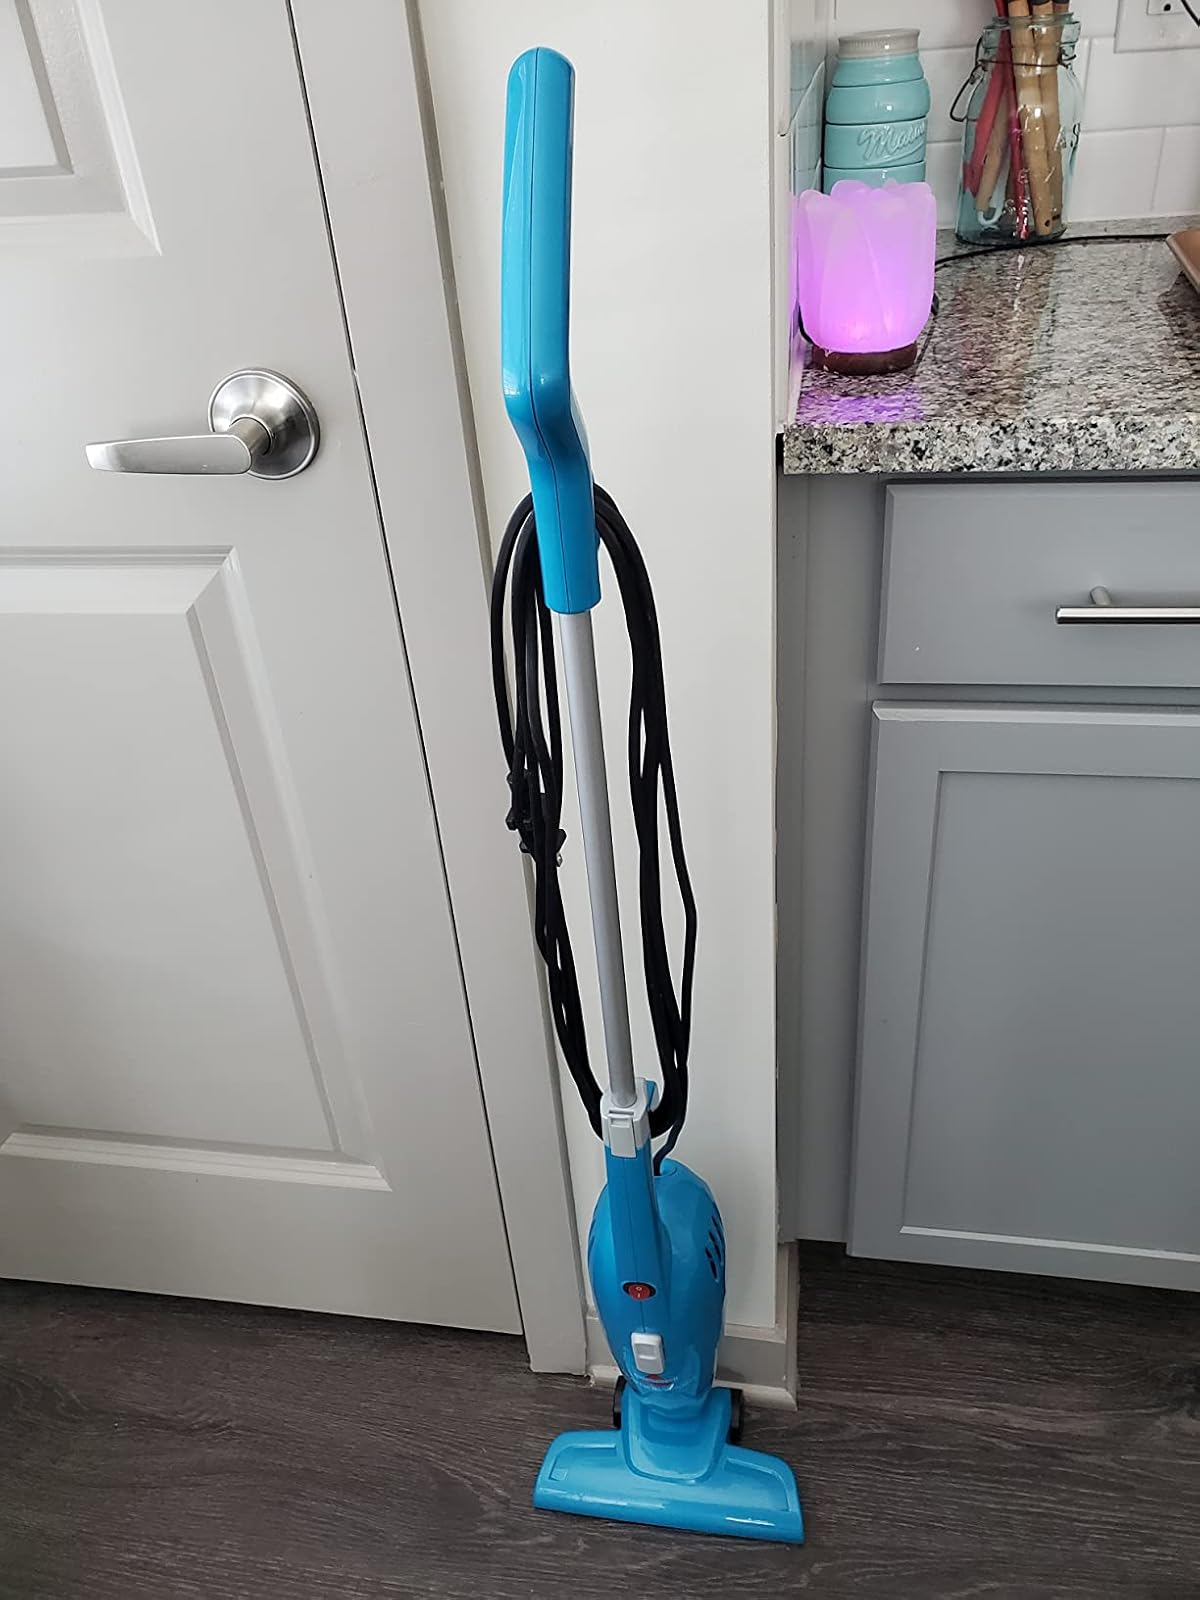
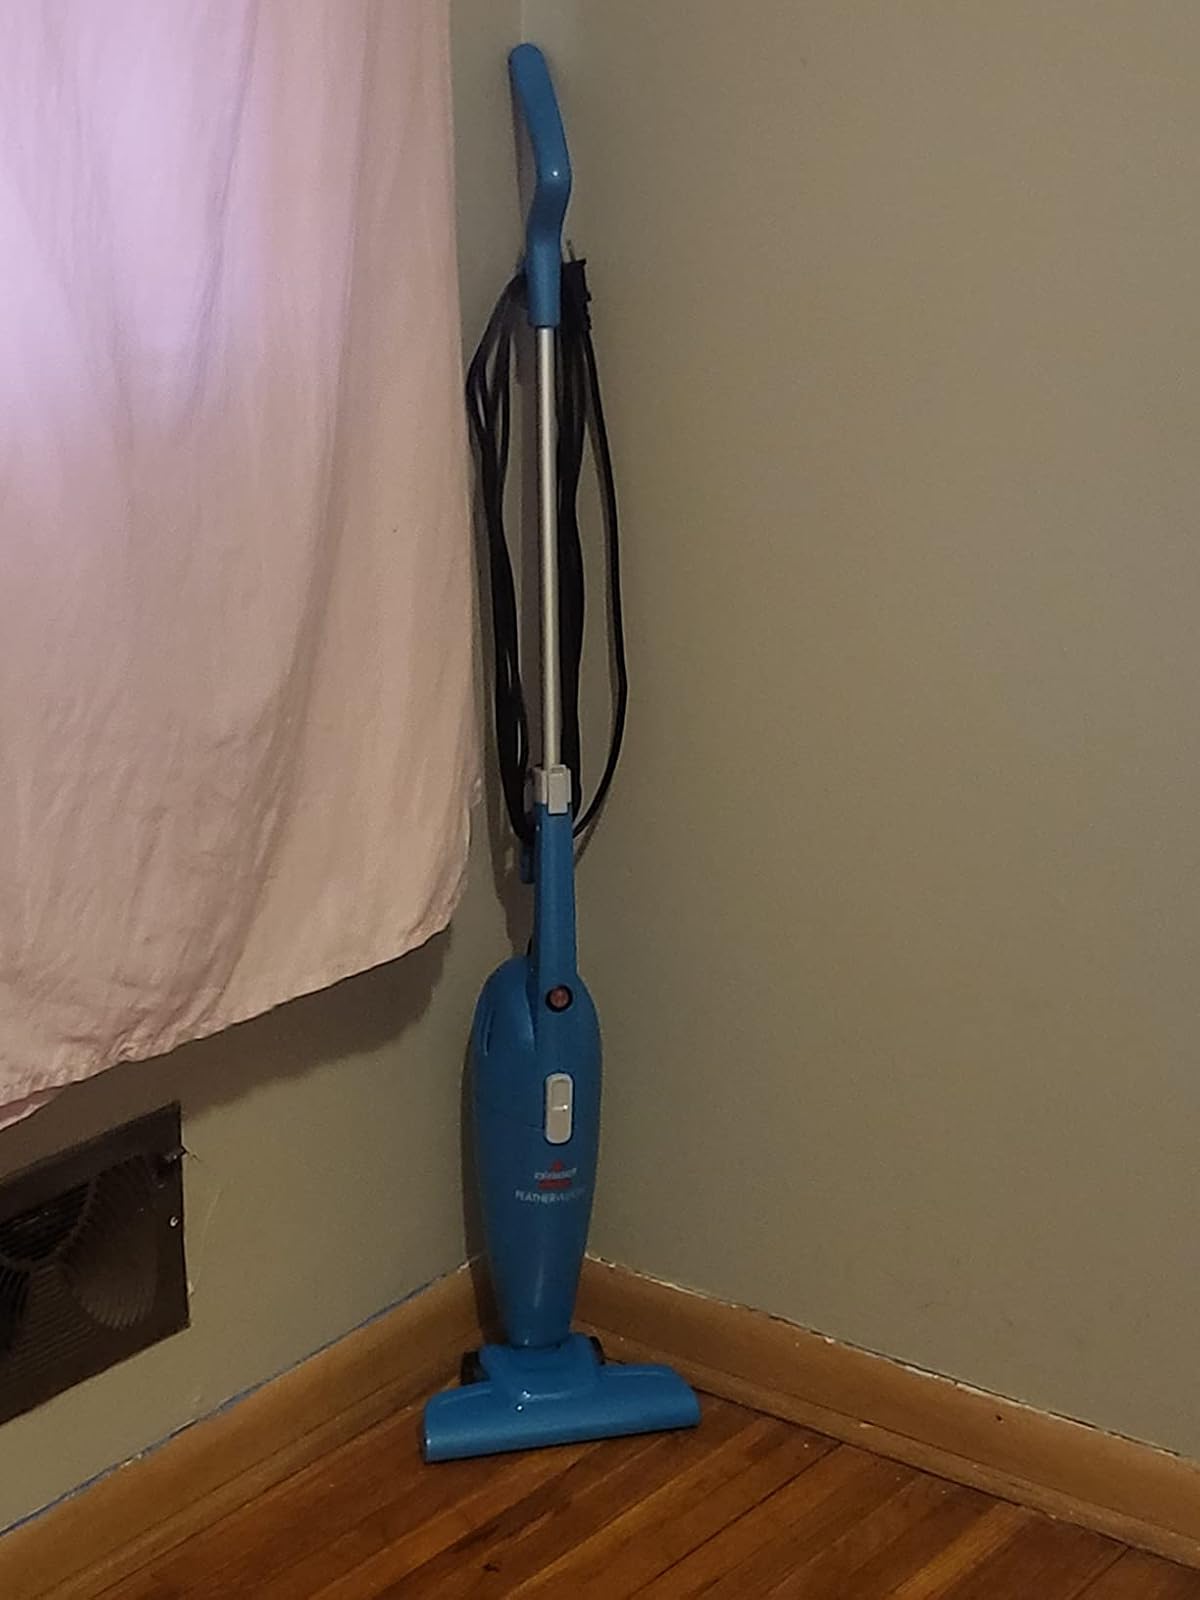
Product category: items_vacuum
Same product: yes